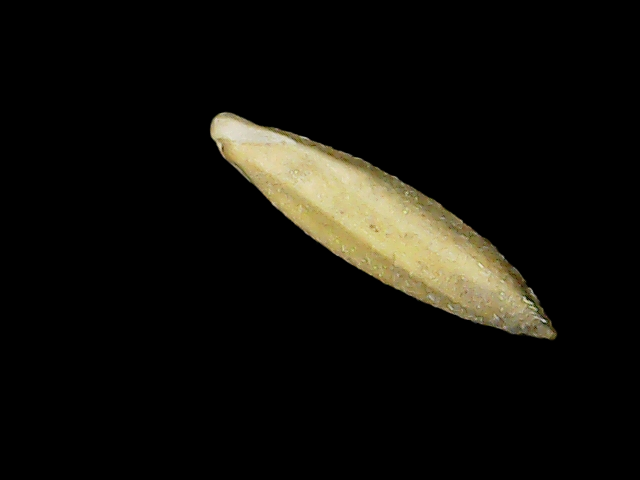
Rice variety: Binadhan23